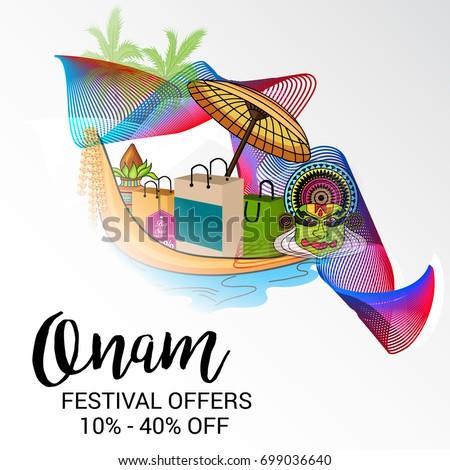
vector illustration of a banner for celebration .